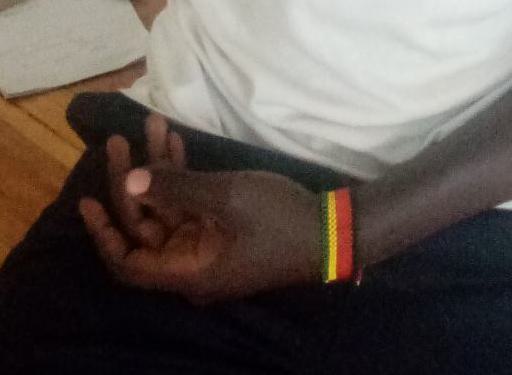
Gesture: no_gesture